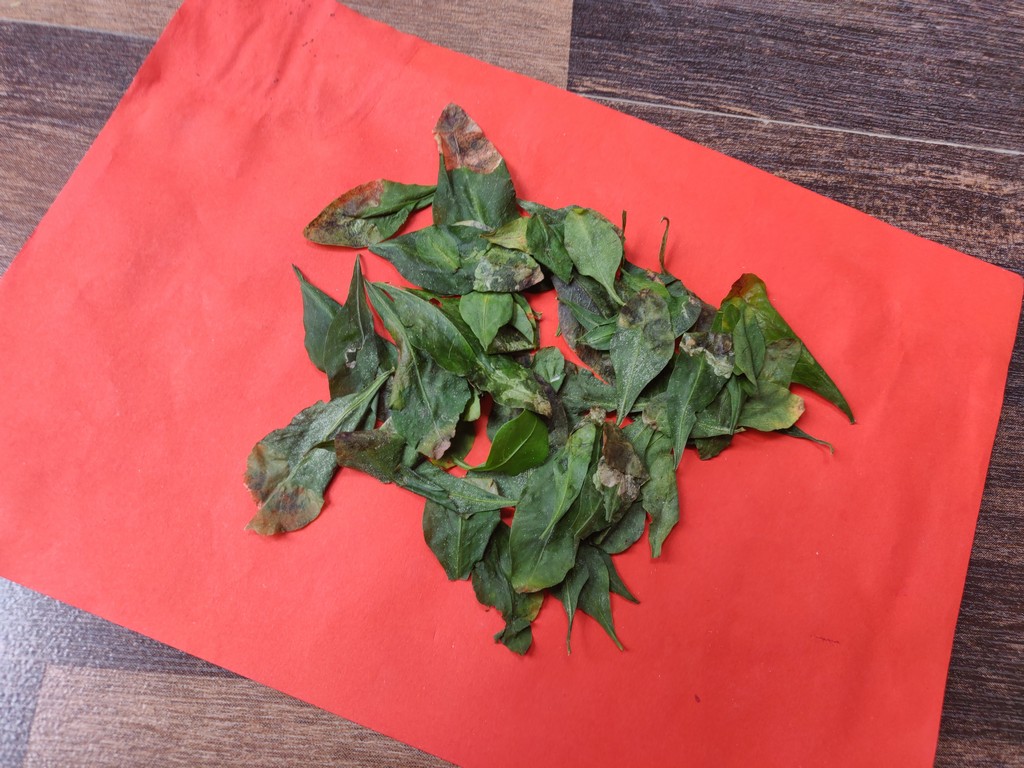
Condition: Unhealthy
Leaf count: multiple
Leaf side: unknown